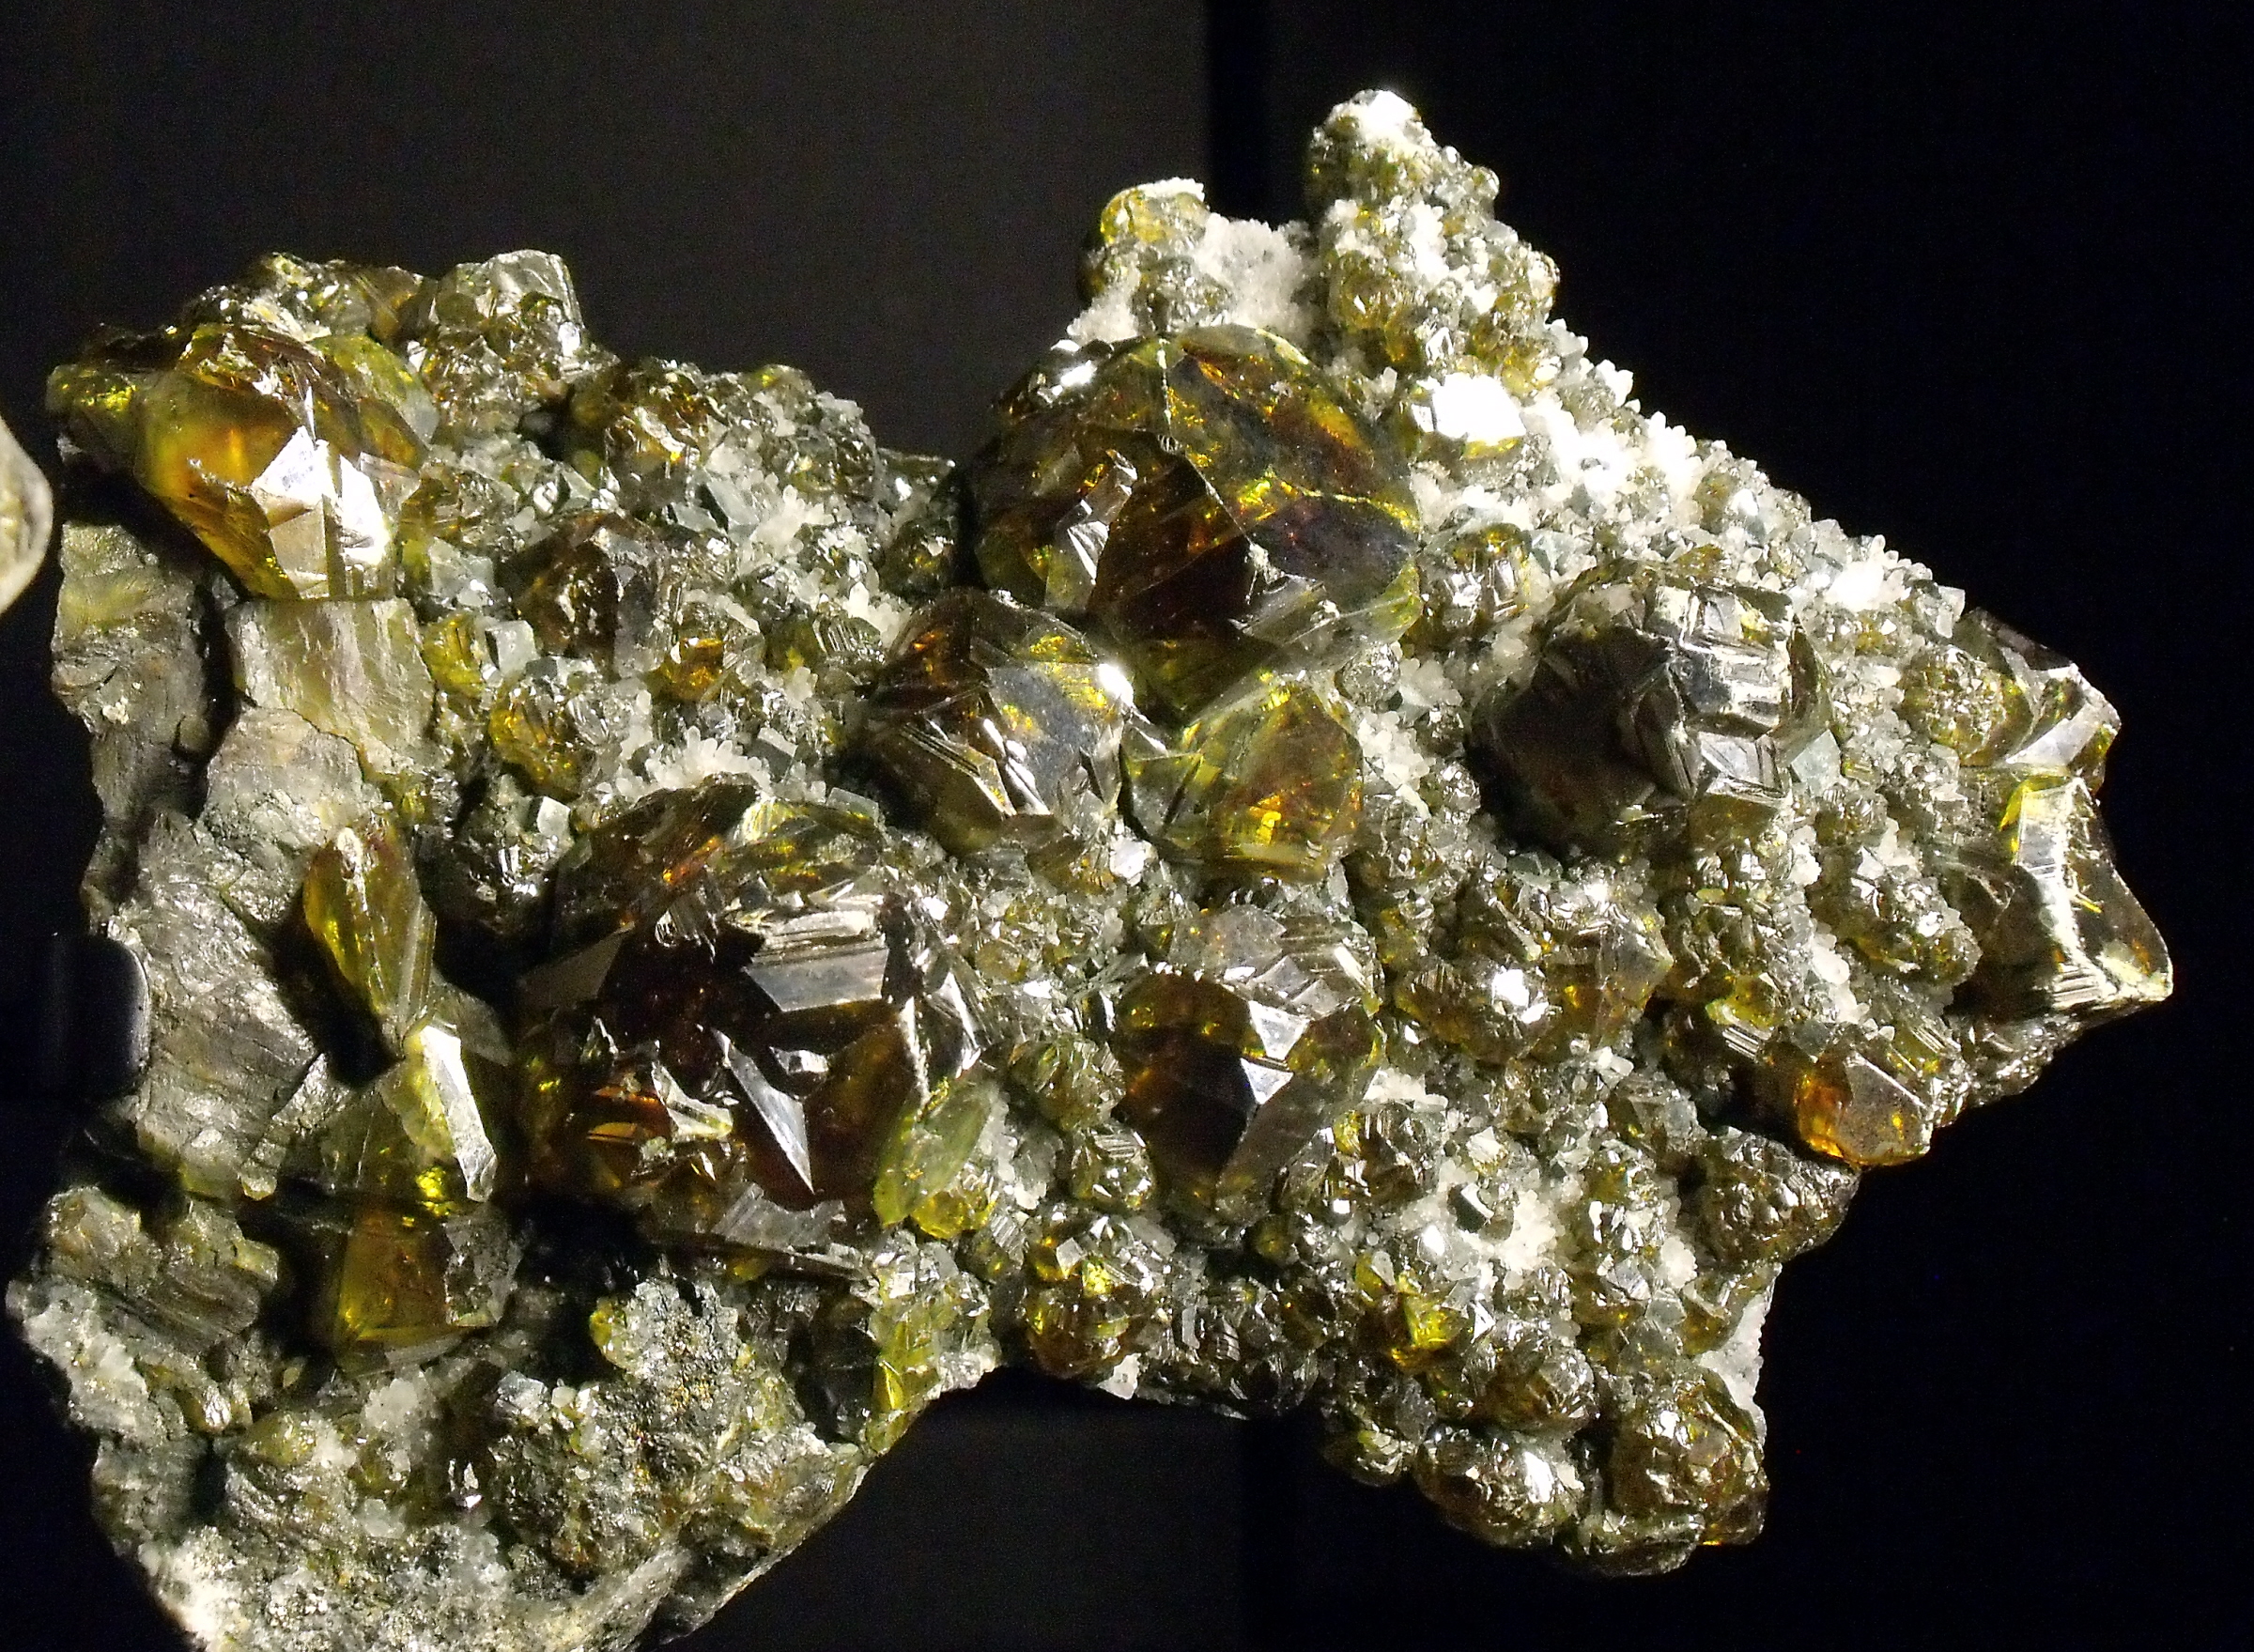
museum, metal, material, transparent, jewellery, 2011, gold, display, canada, public, geotagged, ontario, crystal, diamond, gemstone, subarcticmike, mineral, specimen, ottawa, jewels, studs, zinc, h4, museumofnature, gemmy, sulphide, crystallography, fashion accessory